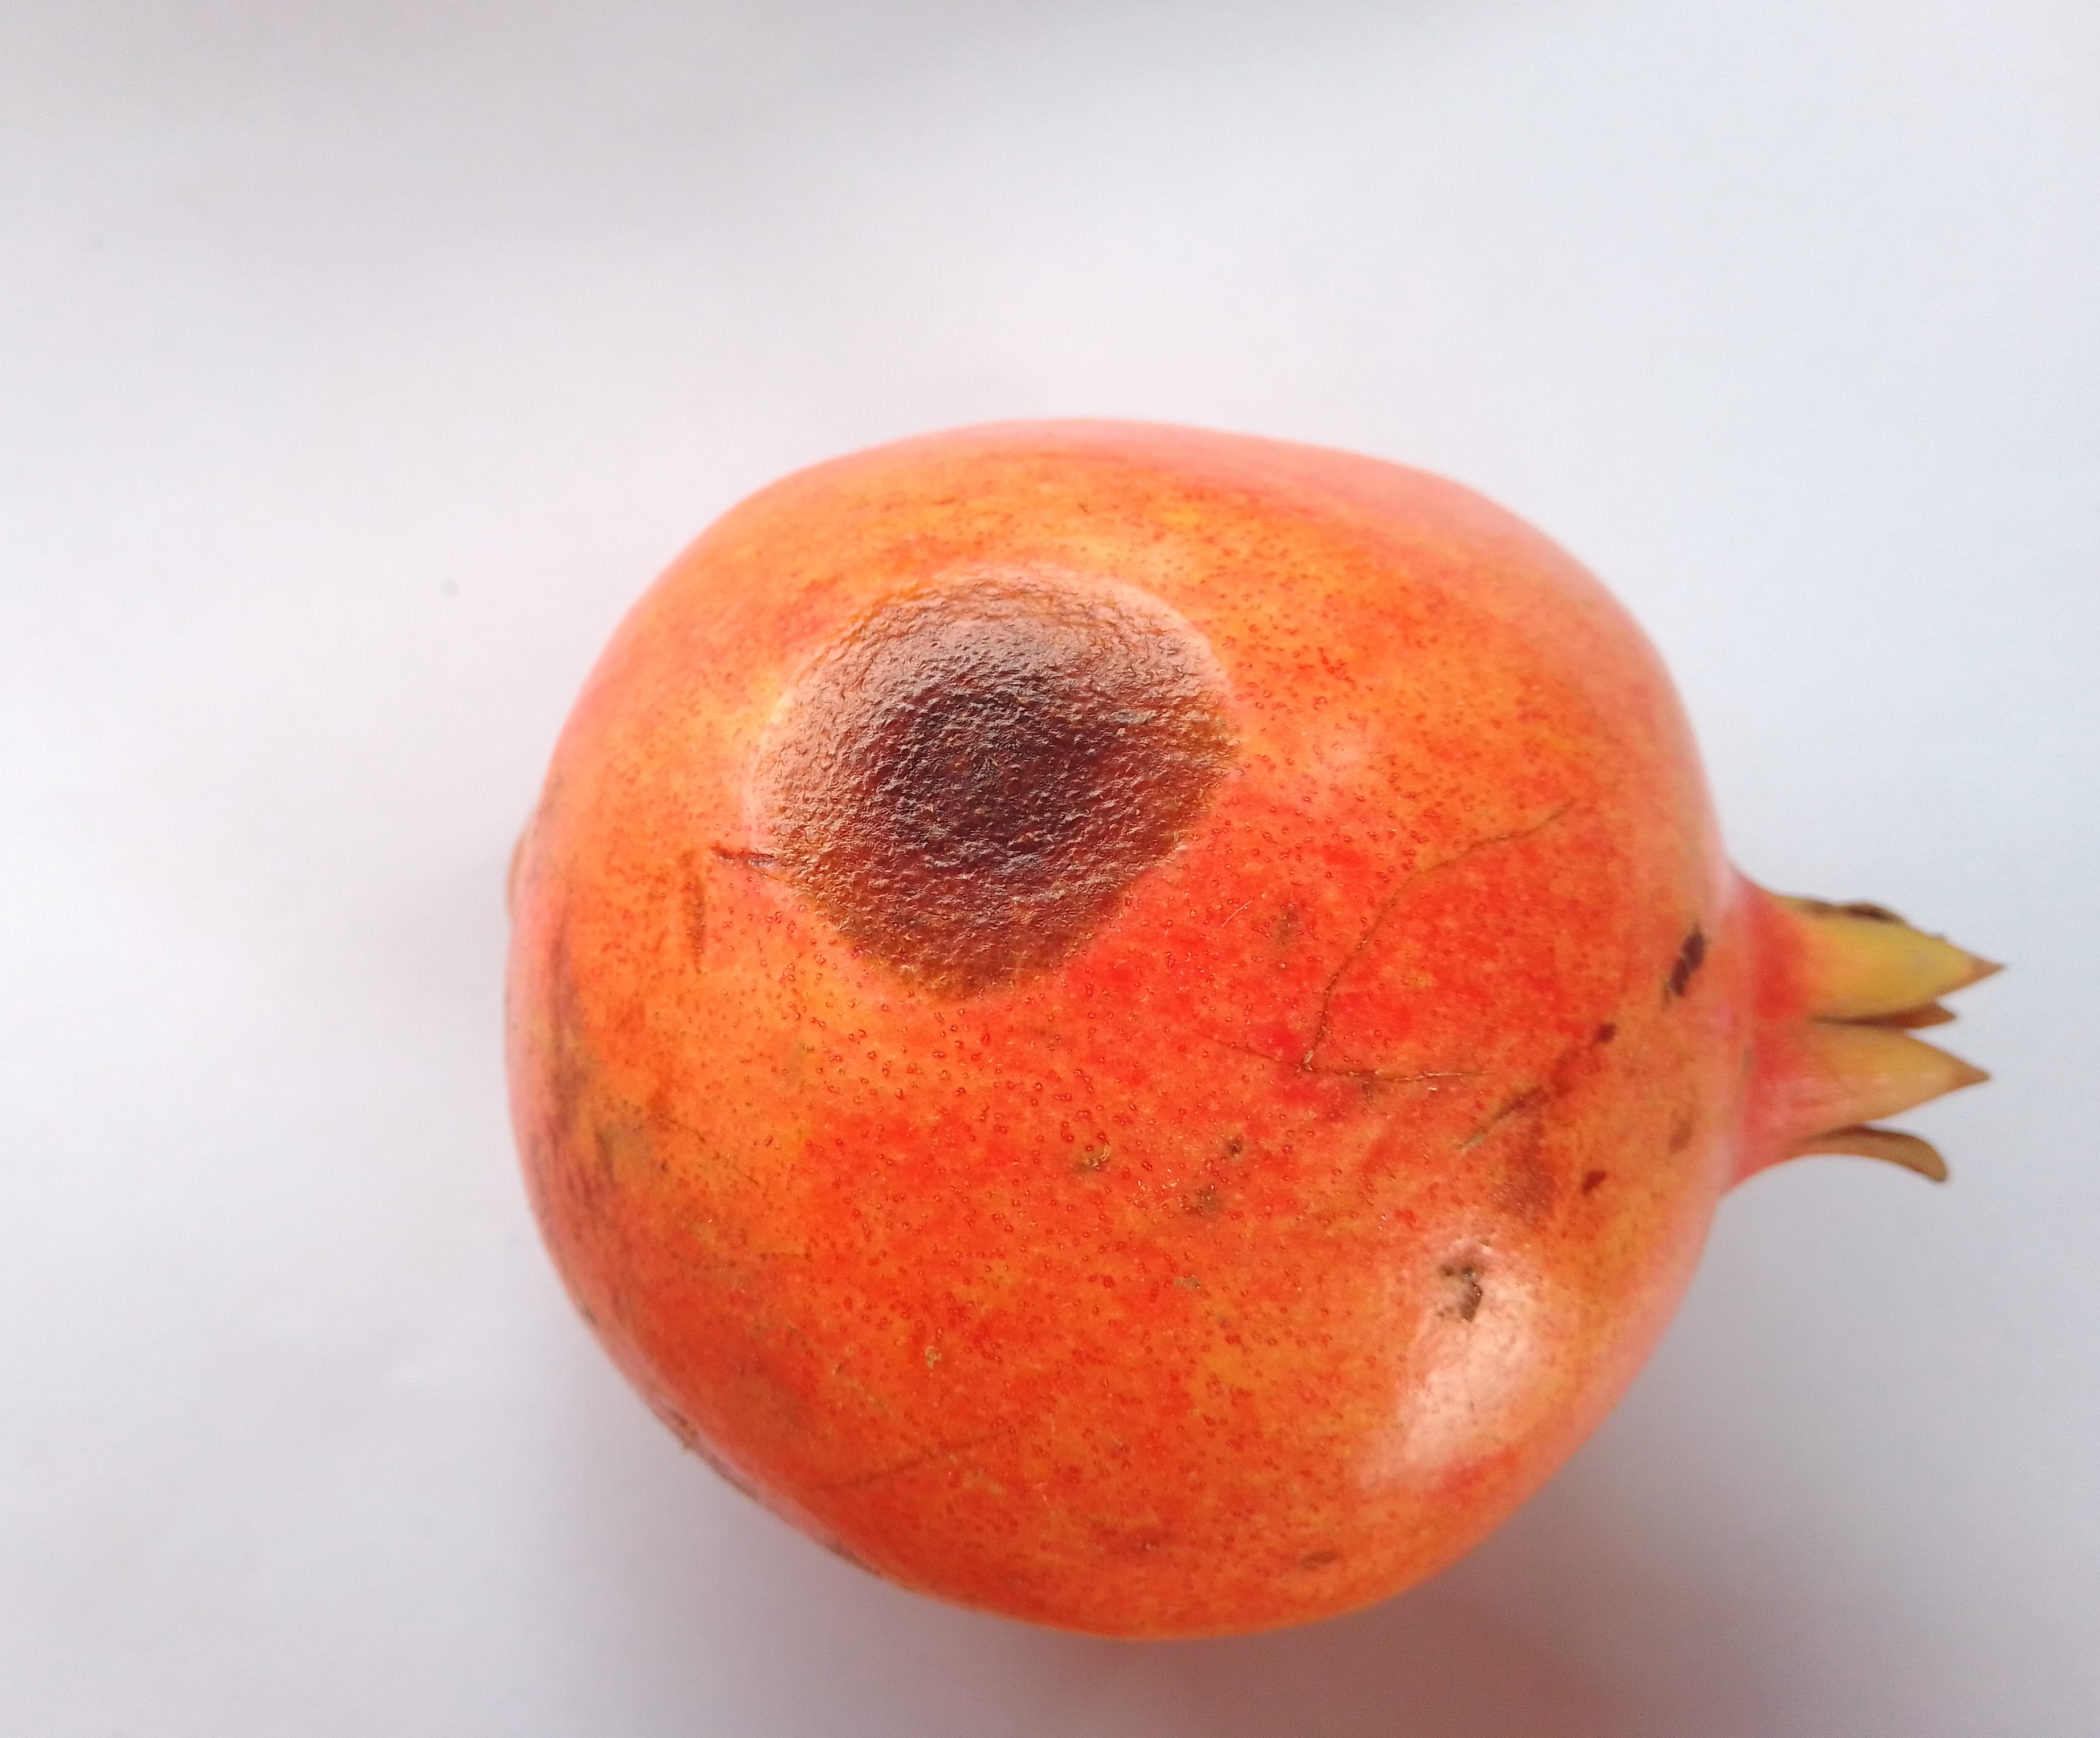
Fruit: pomegranate
Condition: rotten